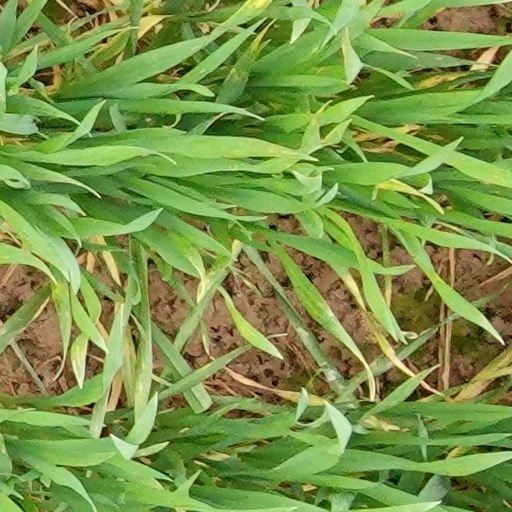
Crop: wheat